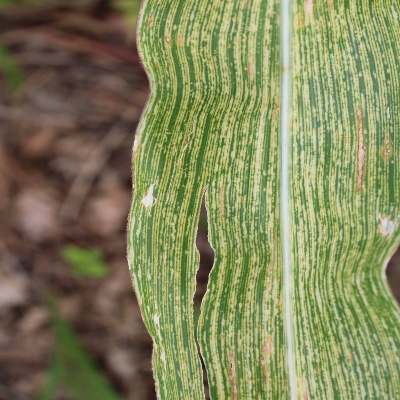
Crop: Maize
Condition: streak virus